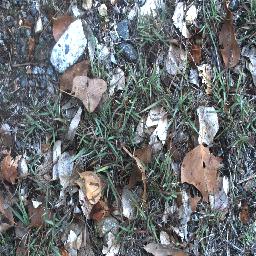
Label: negative